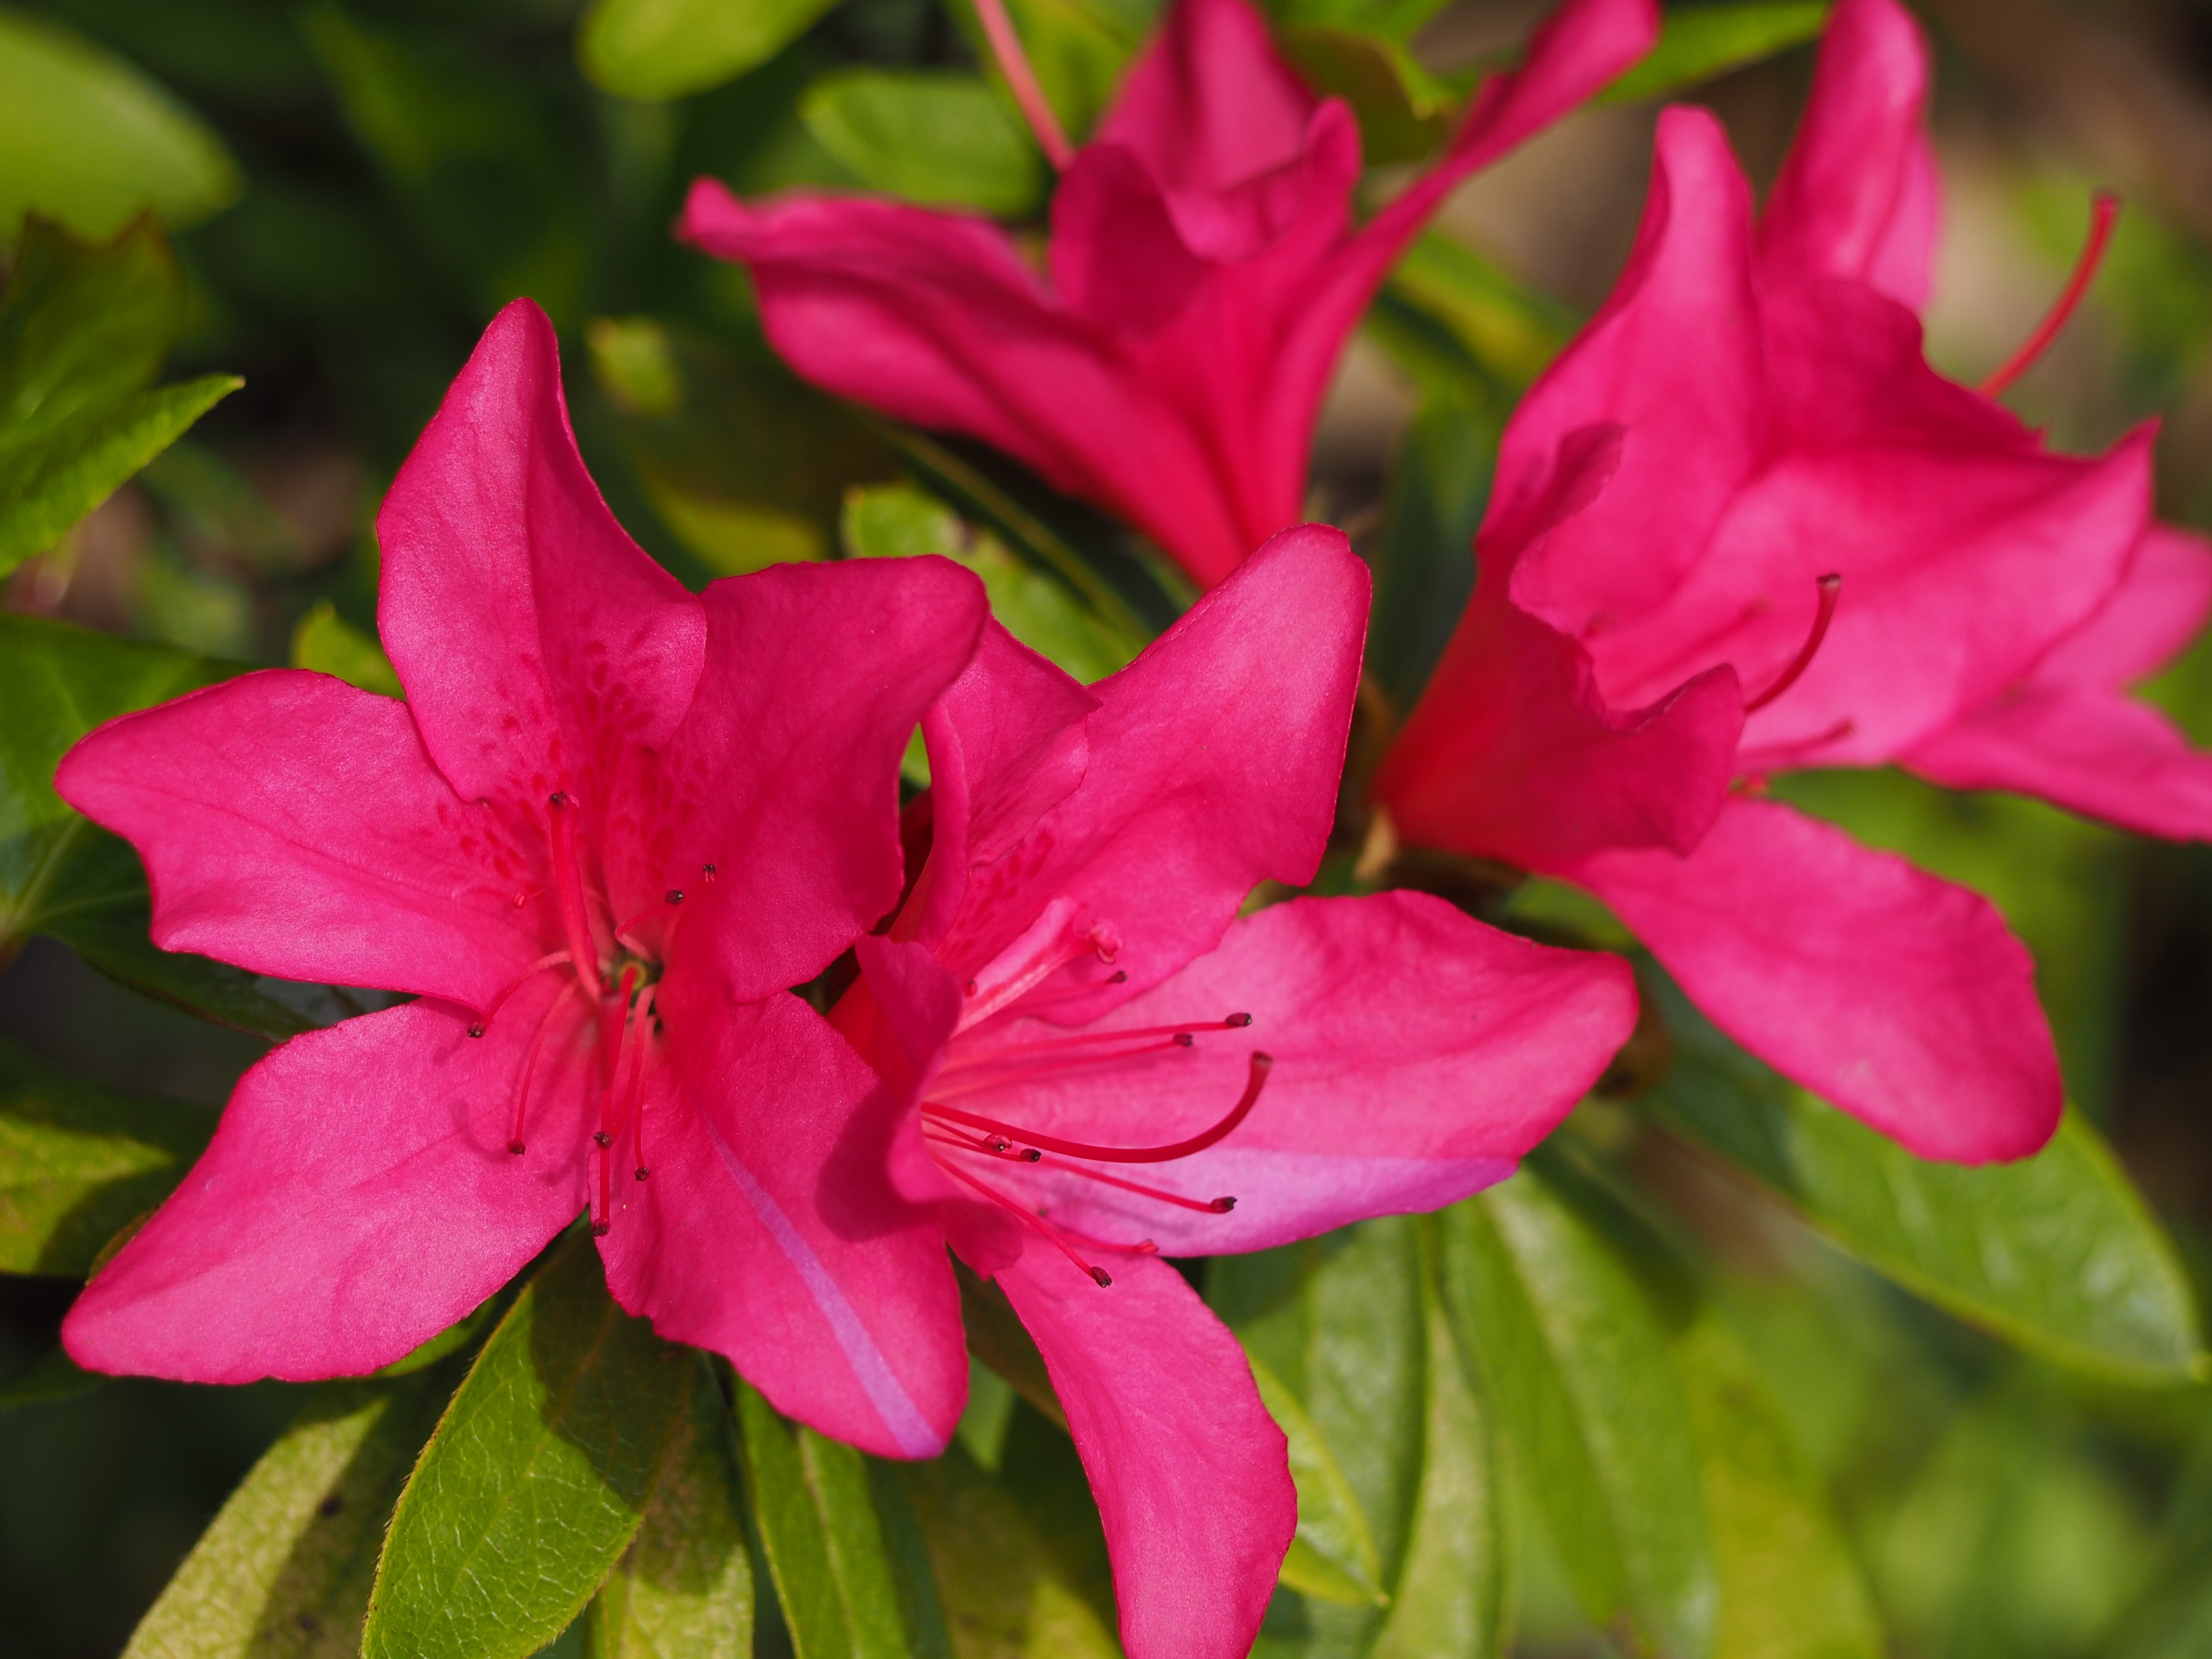
blossom, plant, leaf, flower, petal, botany, flora, flowers, shrub, rhododendron, spring flowers, azalea, macro photography, flowering plant, woody plant, land plant